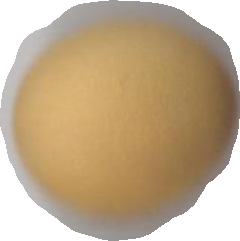
Variety: Grobogan